Barbara Pas

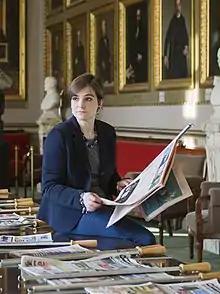

Barbara Pas (born 1 March 1981) is a Belgian politician and a member of the Chamber of Representatives for Vlaams Belang. She is also the floor leader of the party in the Chamber and serves as the spokeswoman for the VB on a federal level. Pas previously served as national chairwoman of the "Vlaams Belang Jongeren."